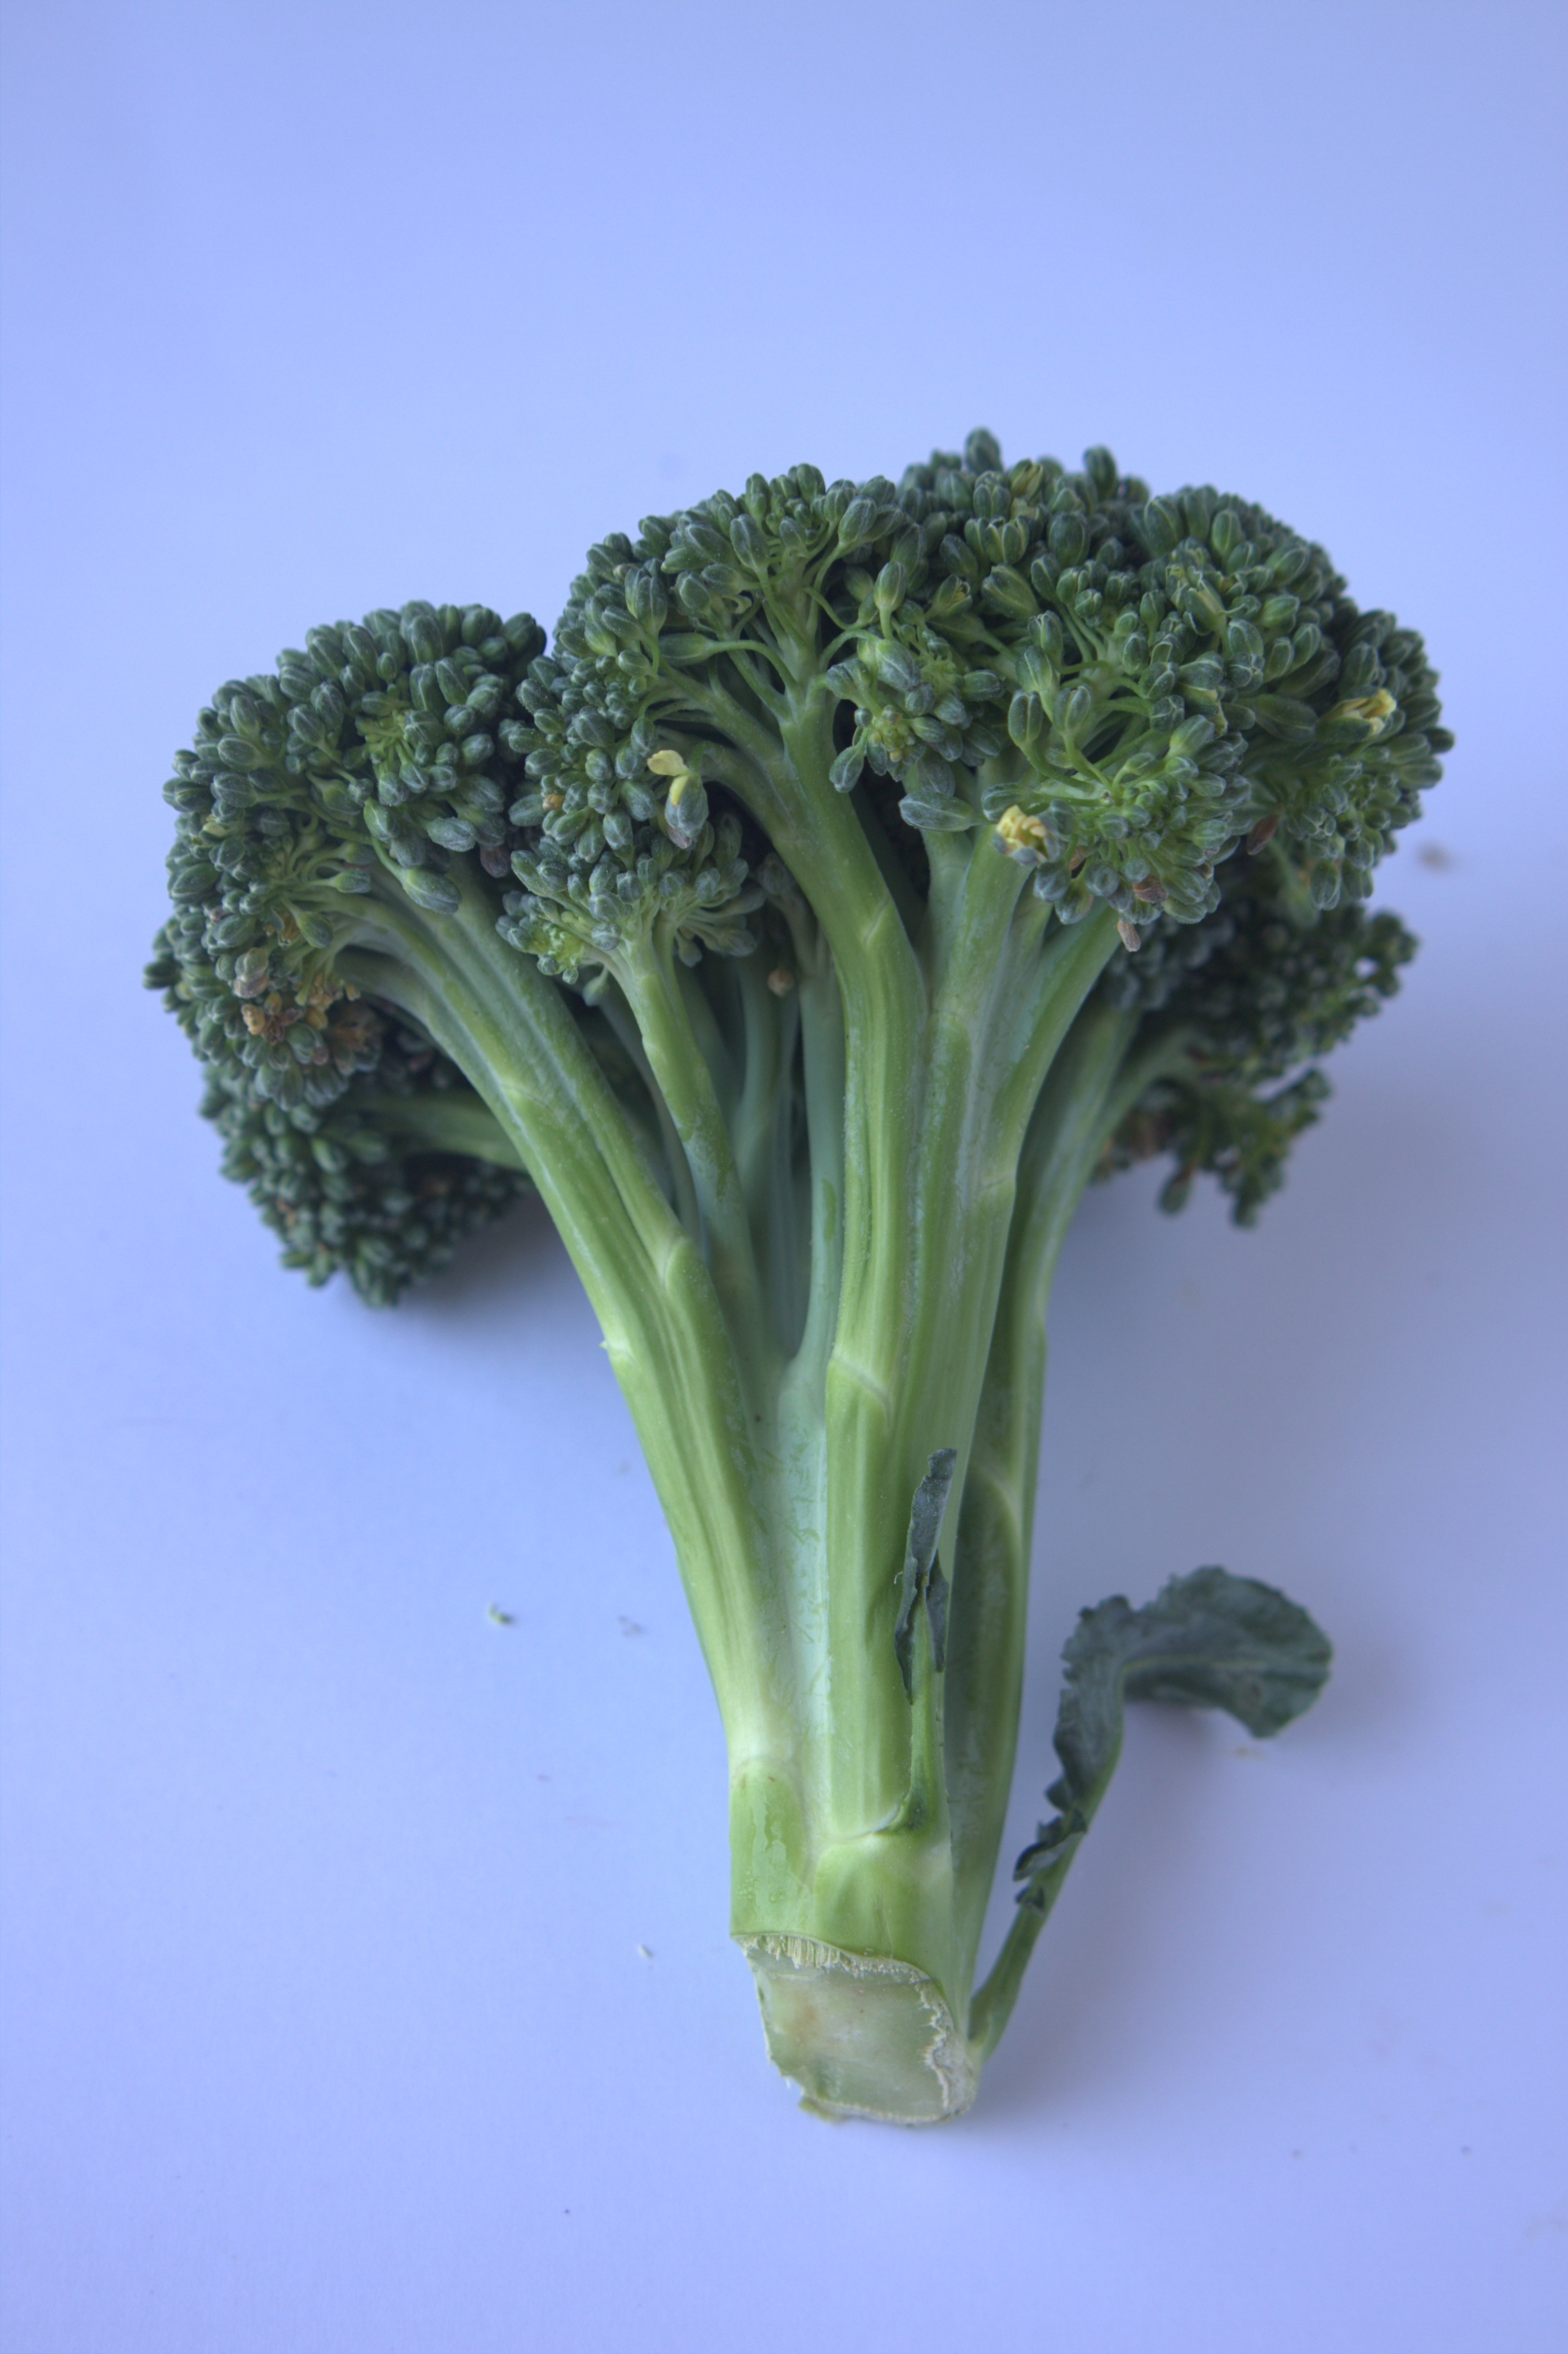
food, green, cooking, ingredient, herb, produce, vegetable, healthy, broccoli, grocery, vegetables, vegetarian, diet, brassica, organic, plant stem, mustard plant, brassica rapa, leaf vegetable, komatsuna